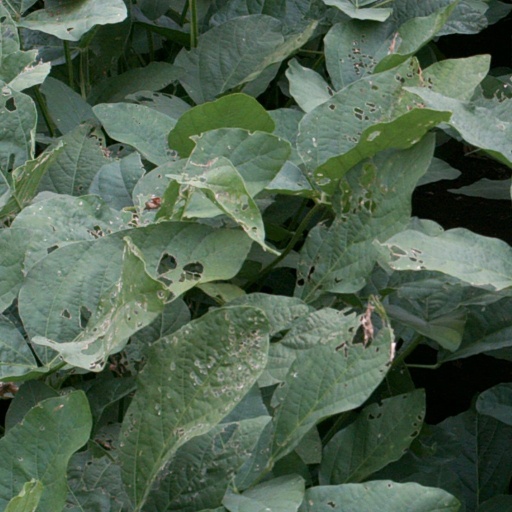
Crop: soybean